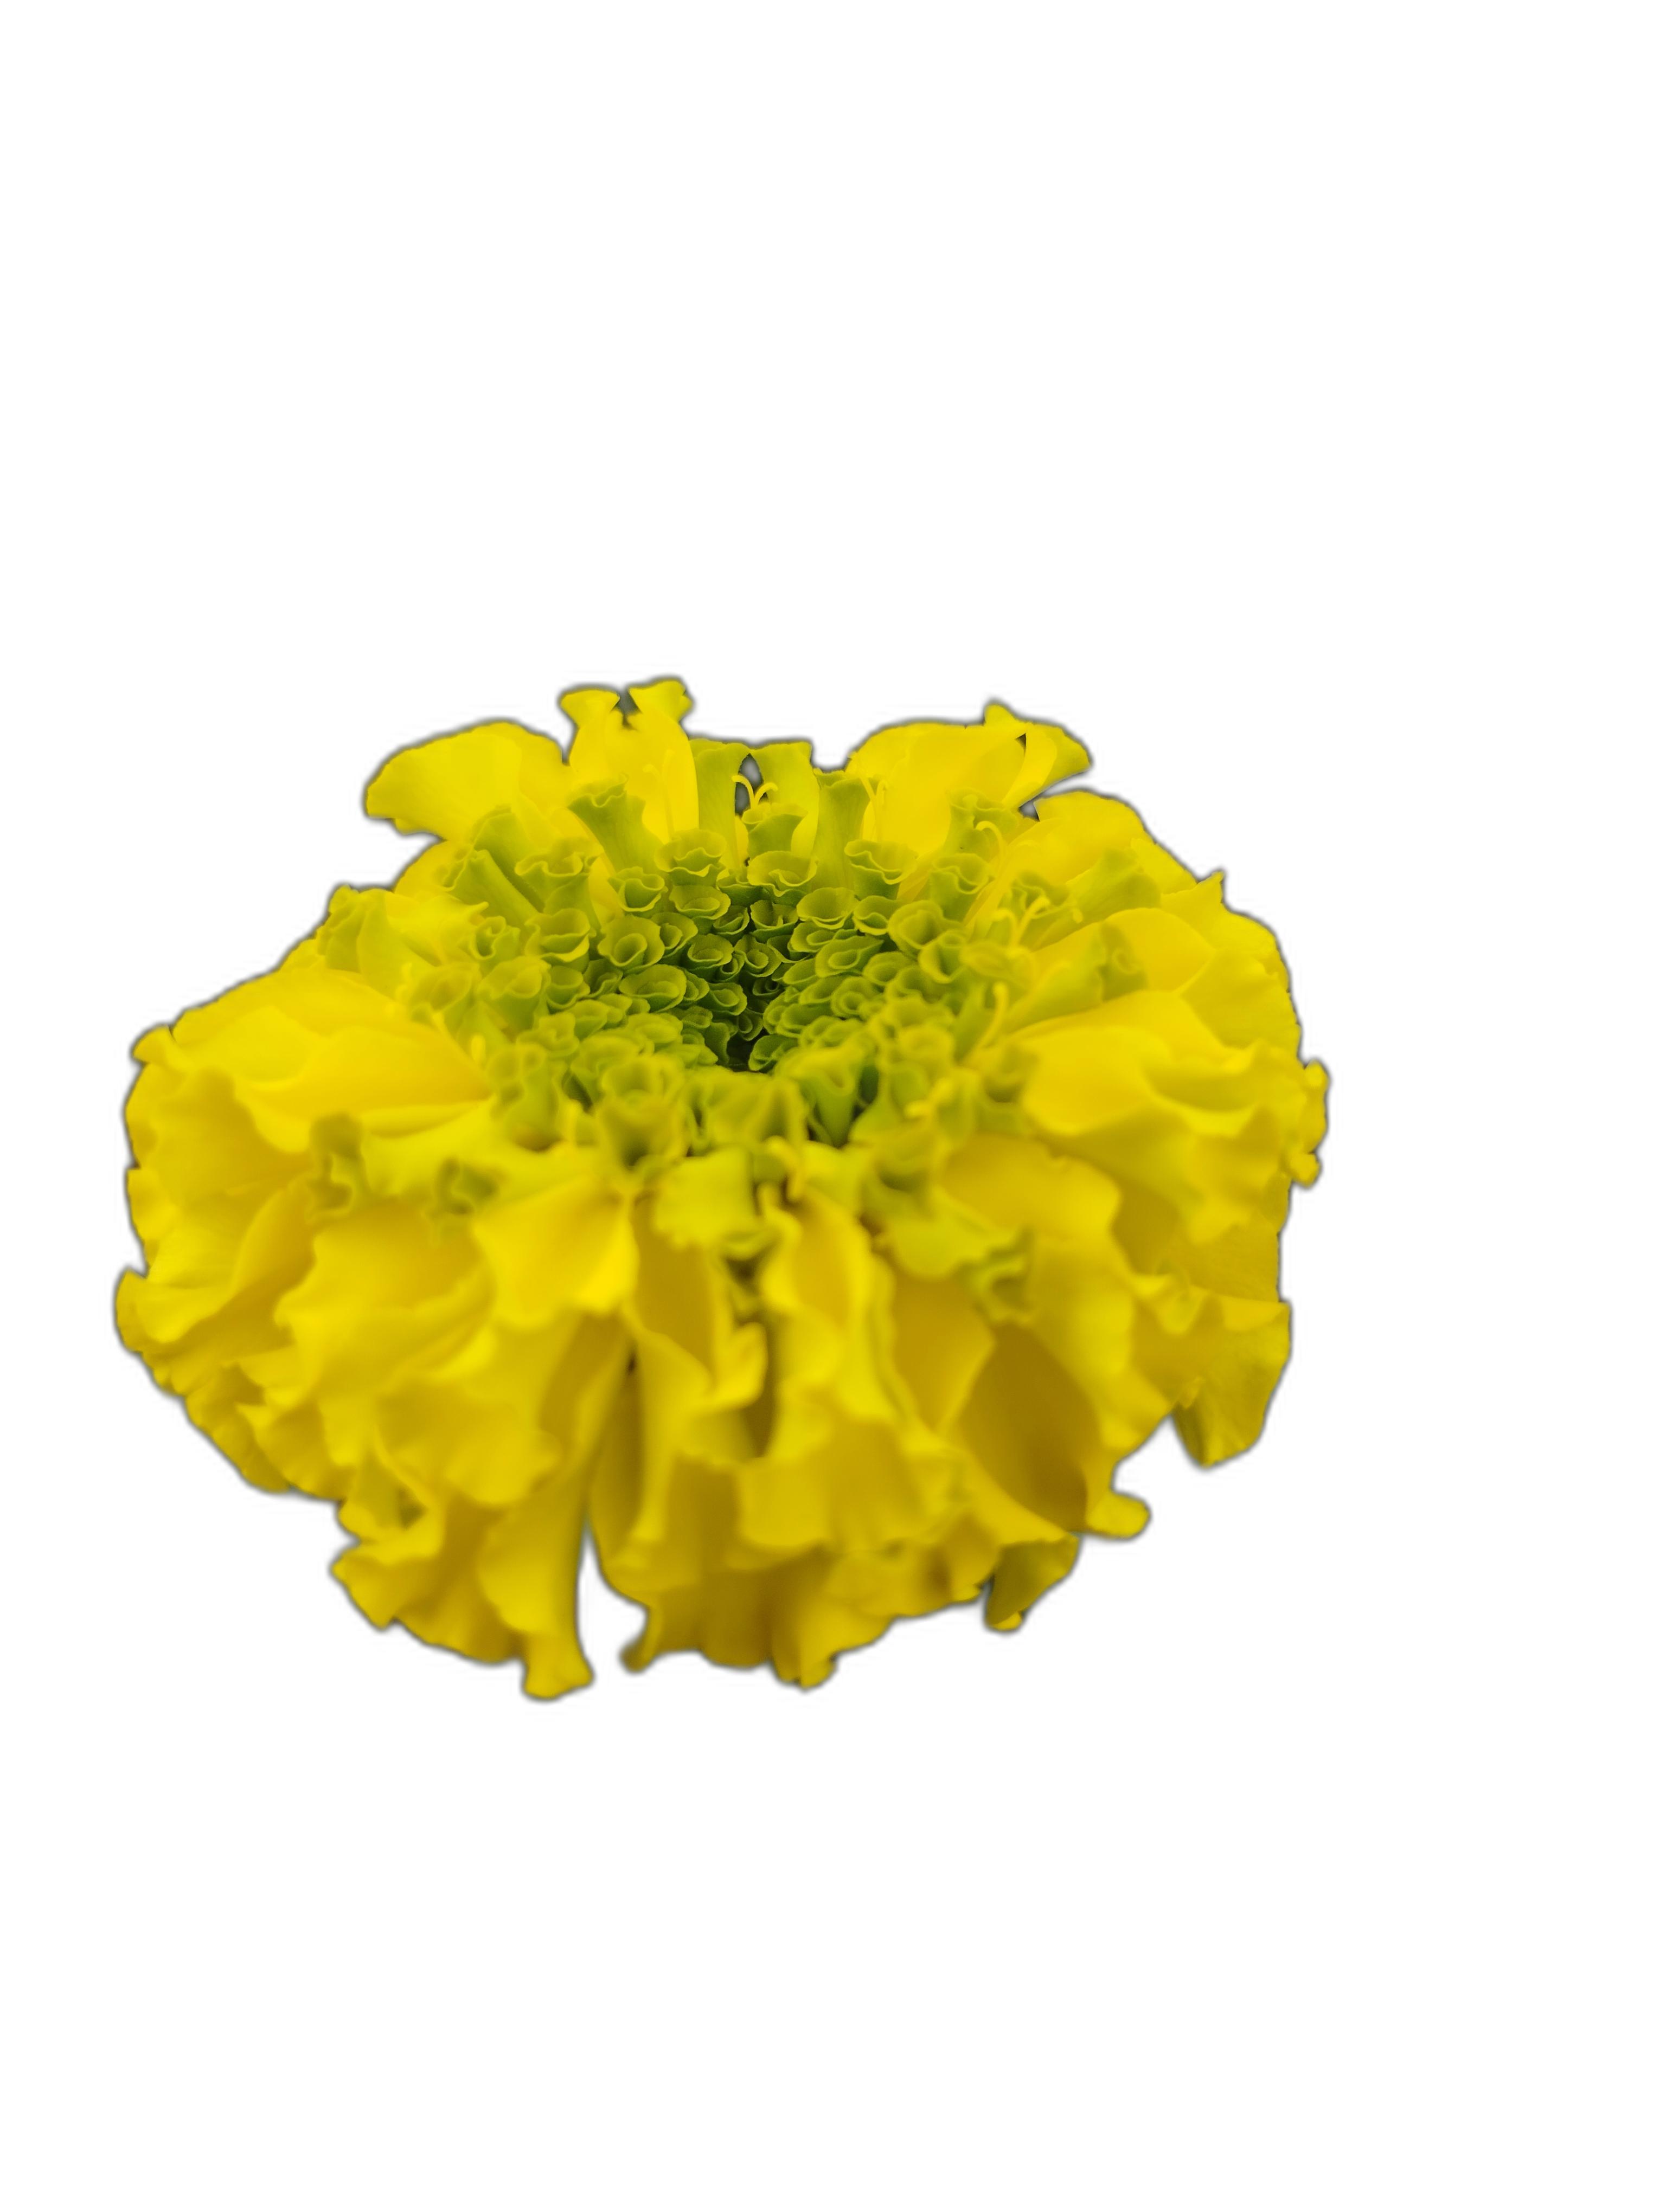
Label: Marigold